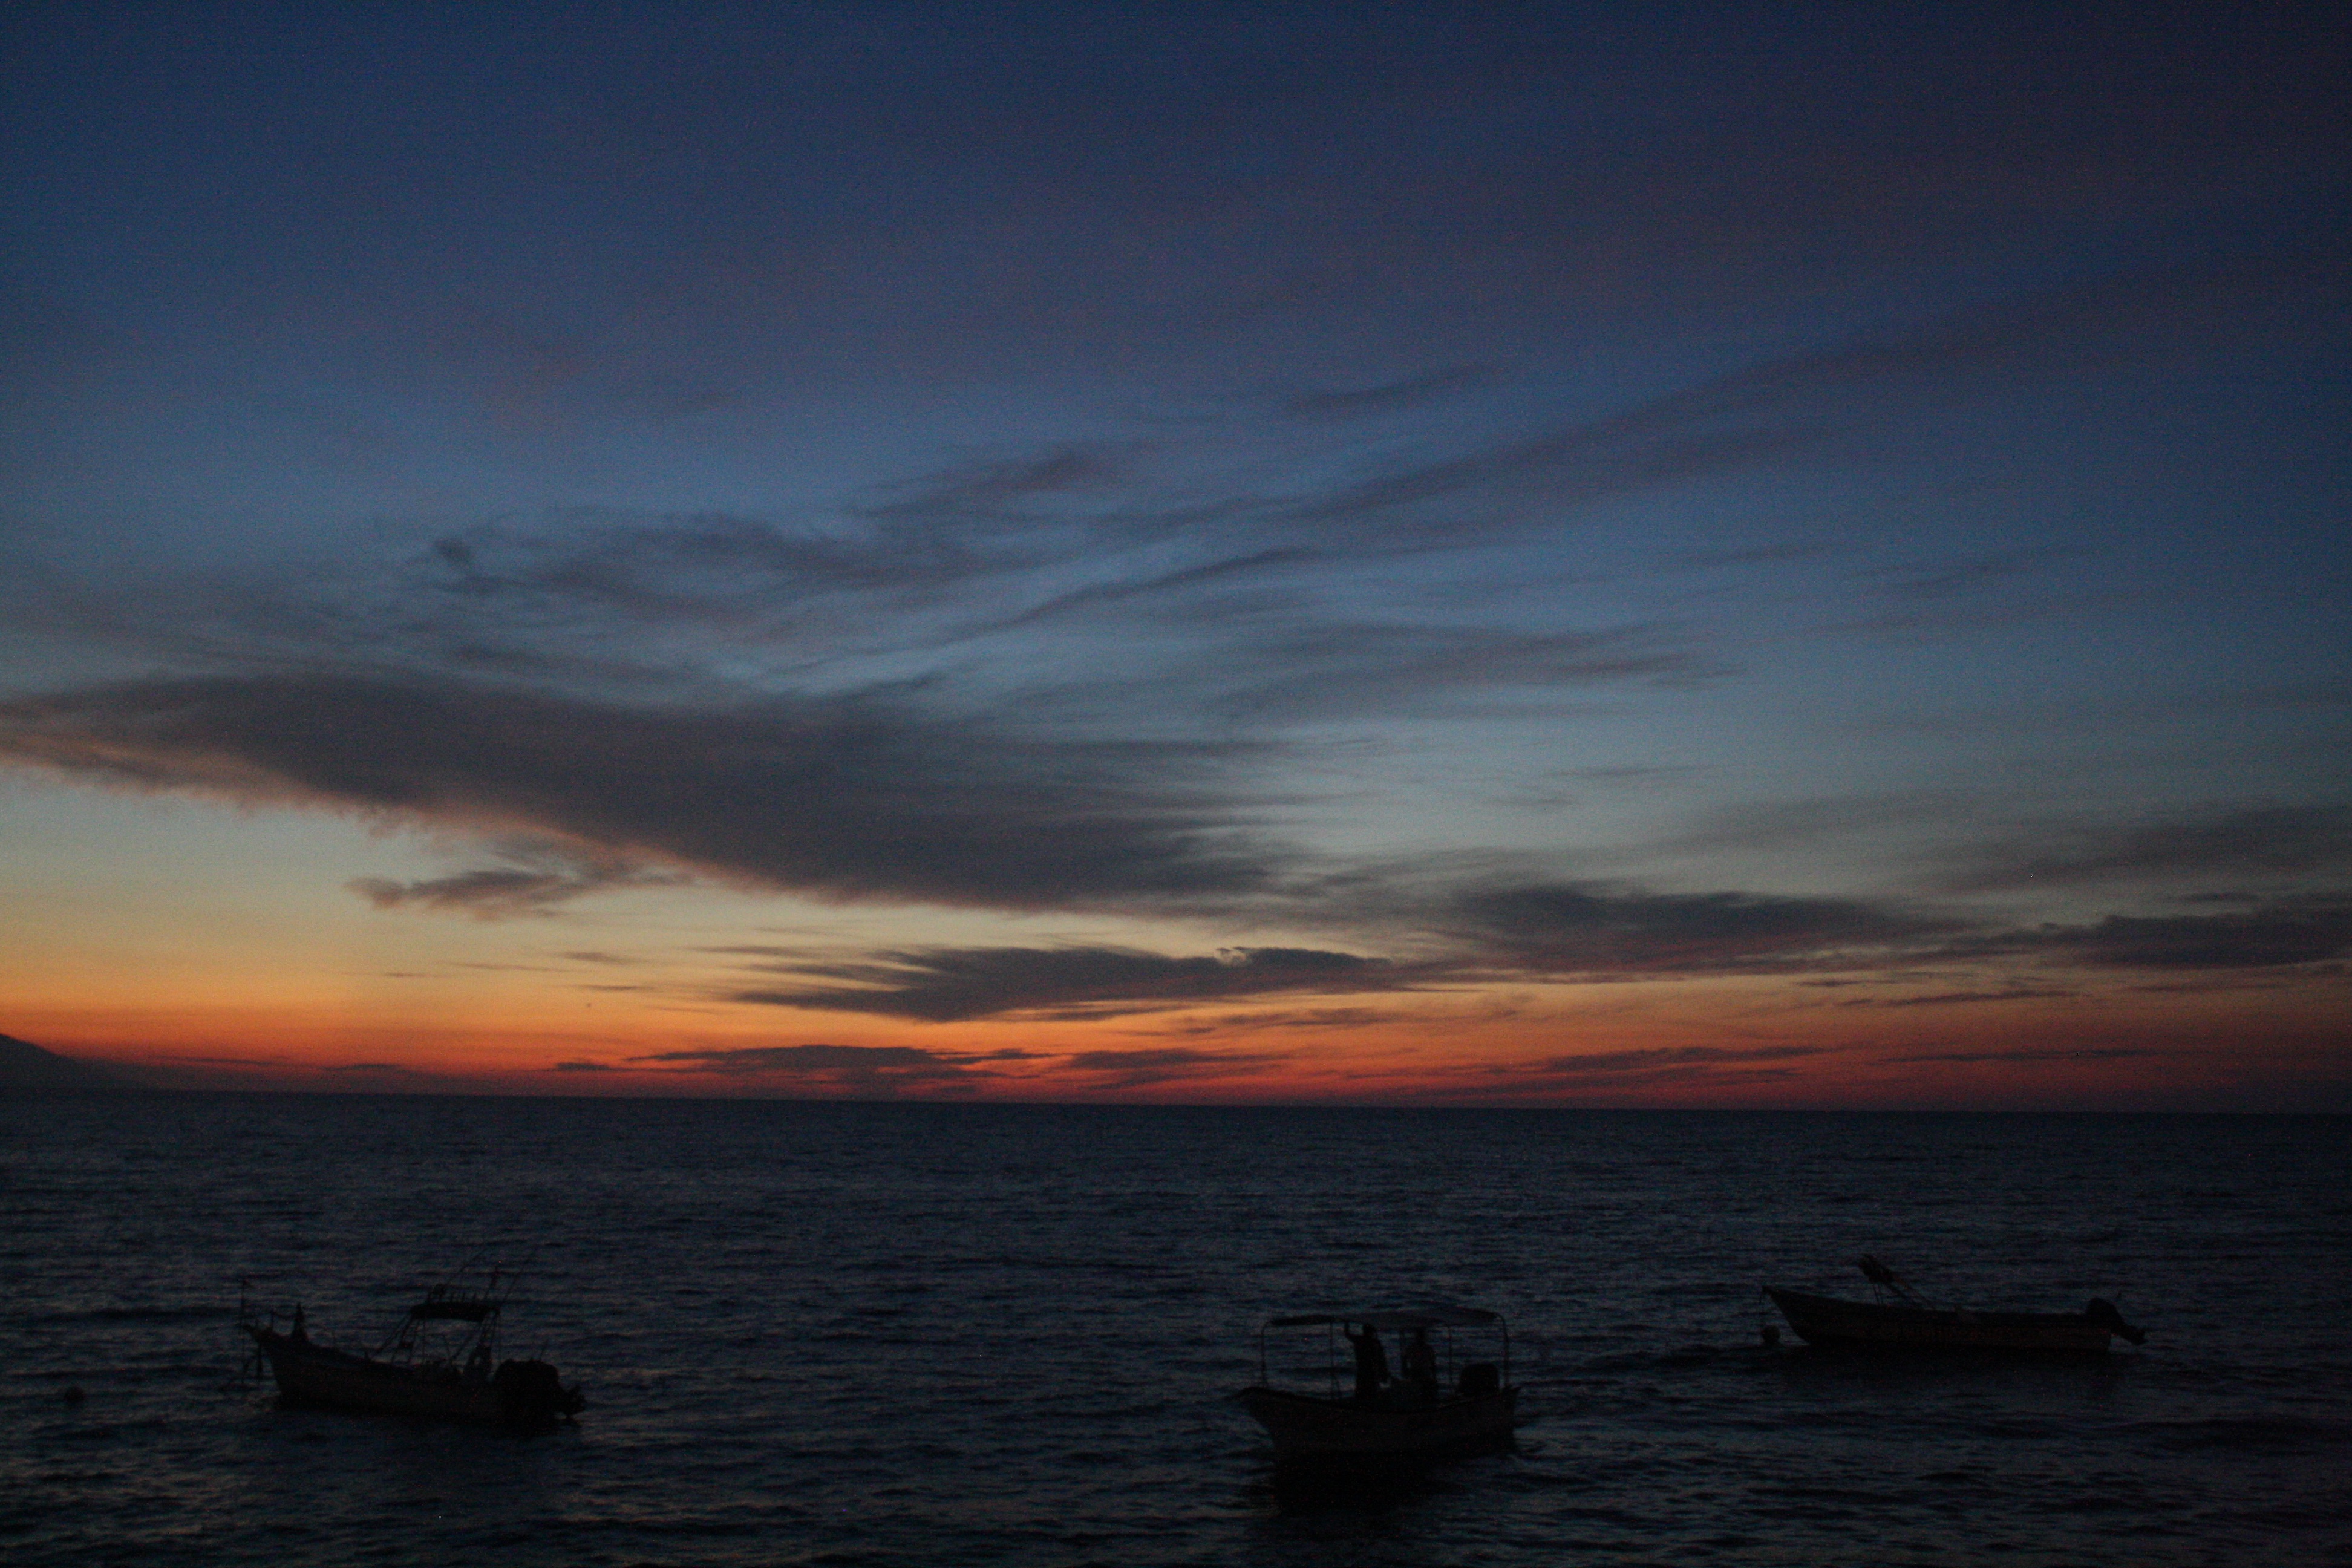
sea, coast, ocean, horizon, cloud, sky, sunrise, sunset, morning, wave, dawn, atmosphere, dusk, evening, bay, afterglow, wind wave